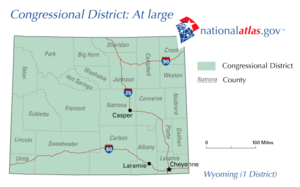
Le district congressionnel est une circonscription électorale pour la représentation au sein de la Chambre des représentants des États-Unis, chambre basse du Congrès des États-Unis. Ils sont actuellement au nombre de 435. Chaque État américain possède un certain nombre de districts, proportionnel à son poids démographique au sein des États-Unis, avec au moins un district par État, nombre revu à chaque recensement, les limites d'un district variant alors en fonction de l'évolution de sa population et du nombre de districts de l'État. Cette proportionnalité reflète qu'au Congrès américain, la Chambre des représentants représente les citoyens américains alors que le Sénat représente lui les États américains.
Les représentants du Wyoming sont les membres de la Chambre des représentants des États-Unis élus dans le district at-large du Wyoming. Avant son adhésion à l'Union en 1890, le territoire du Wyoming envoyait un délégué à la Chambre des représentants.